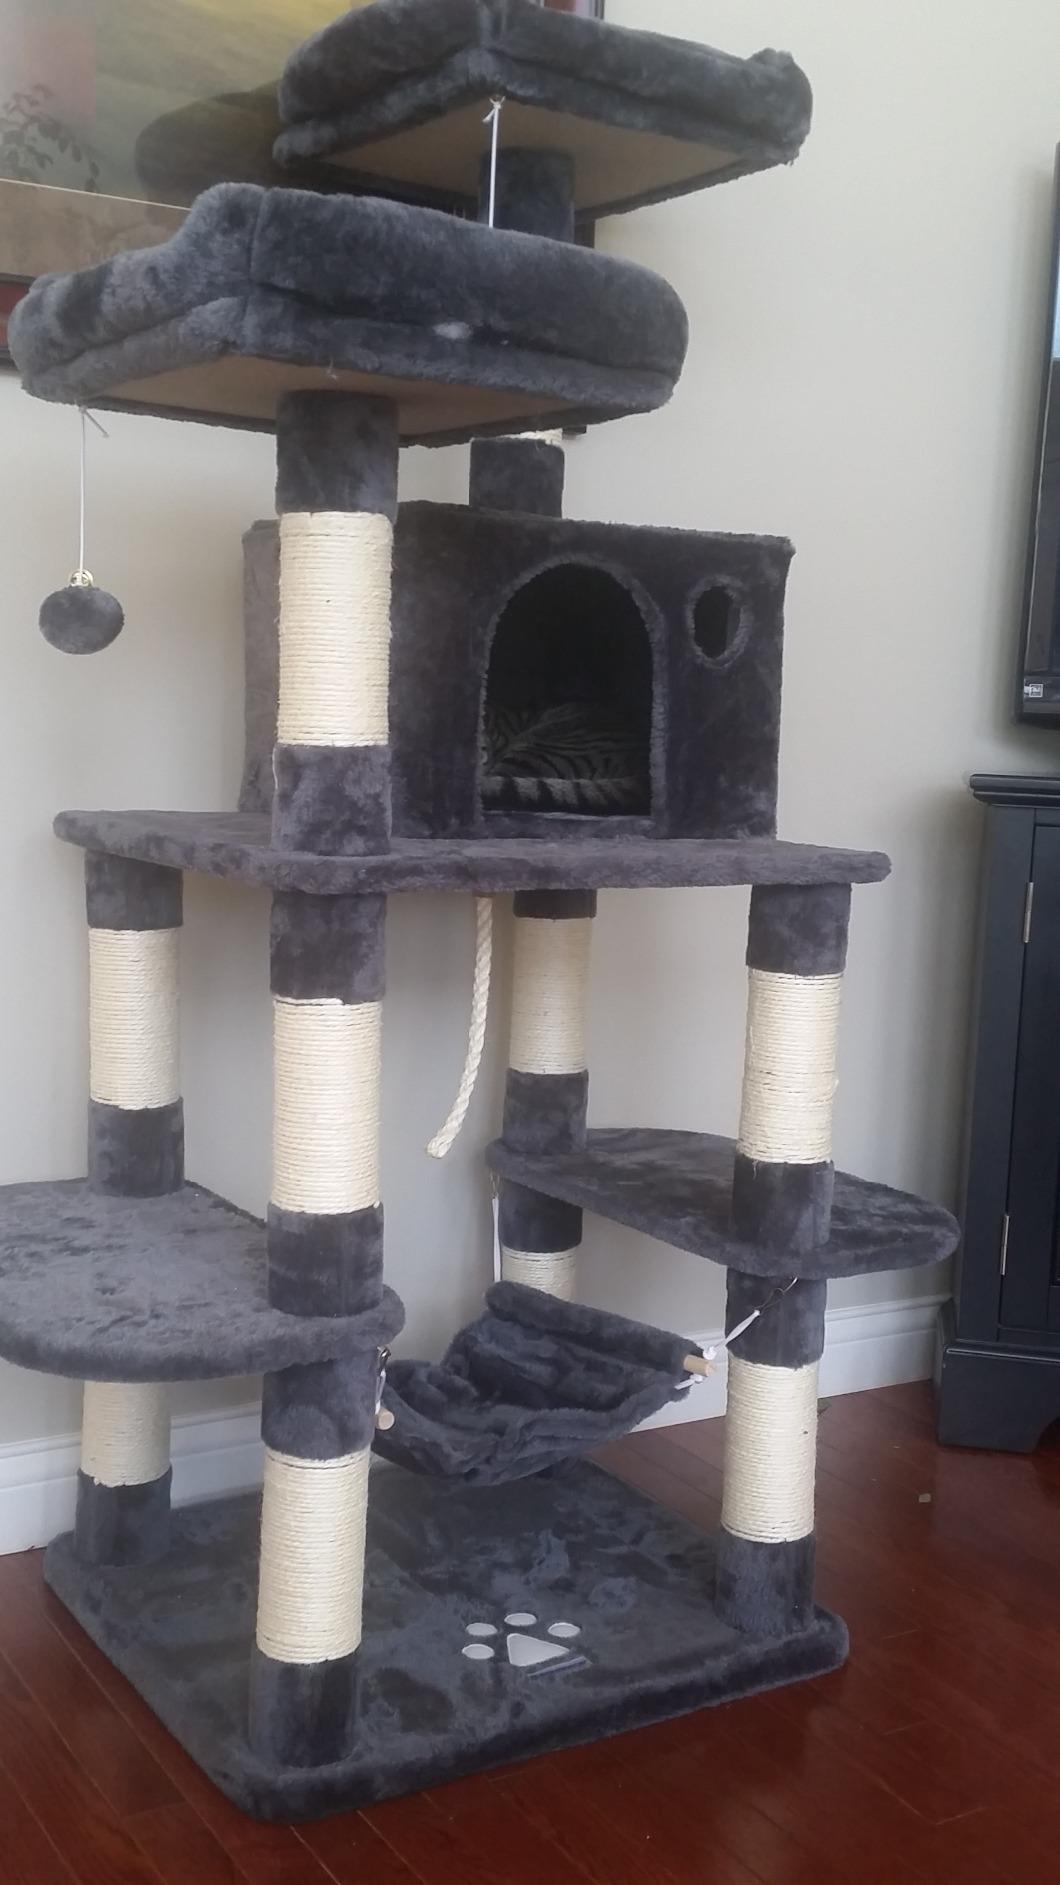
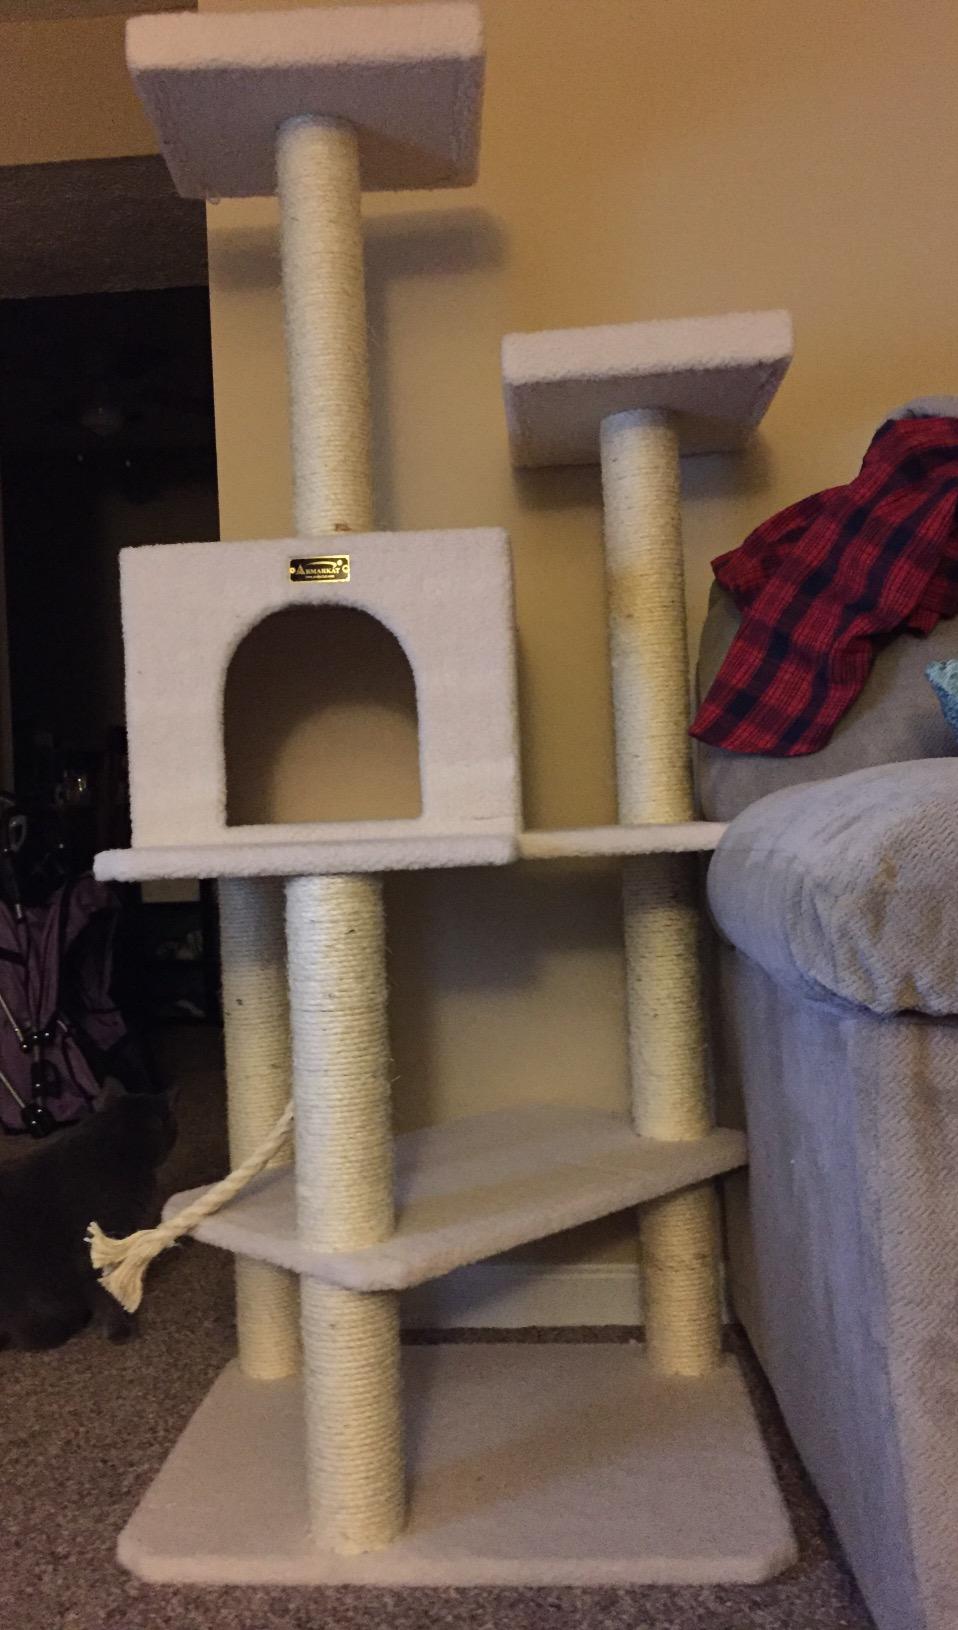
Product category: items_cat tree
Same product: no